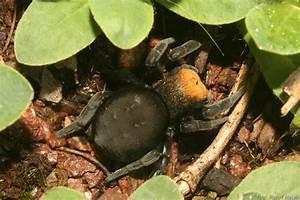
spider